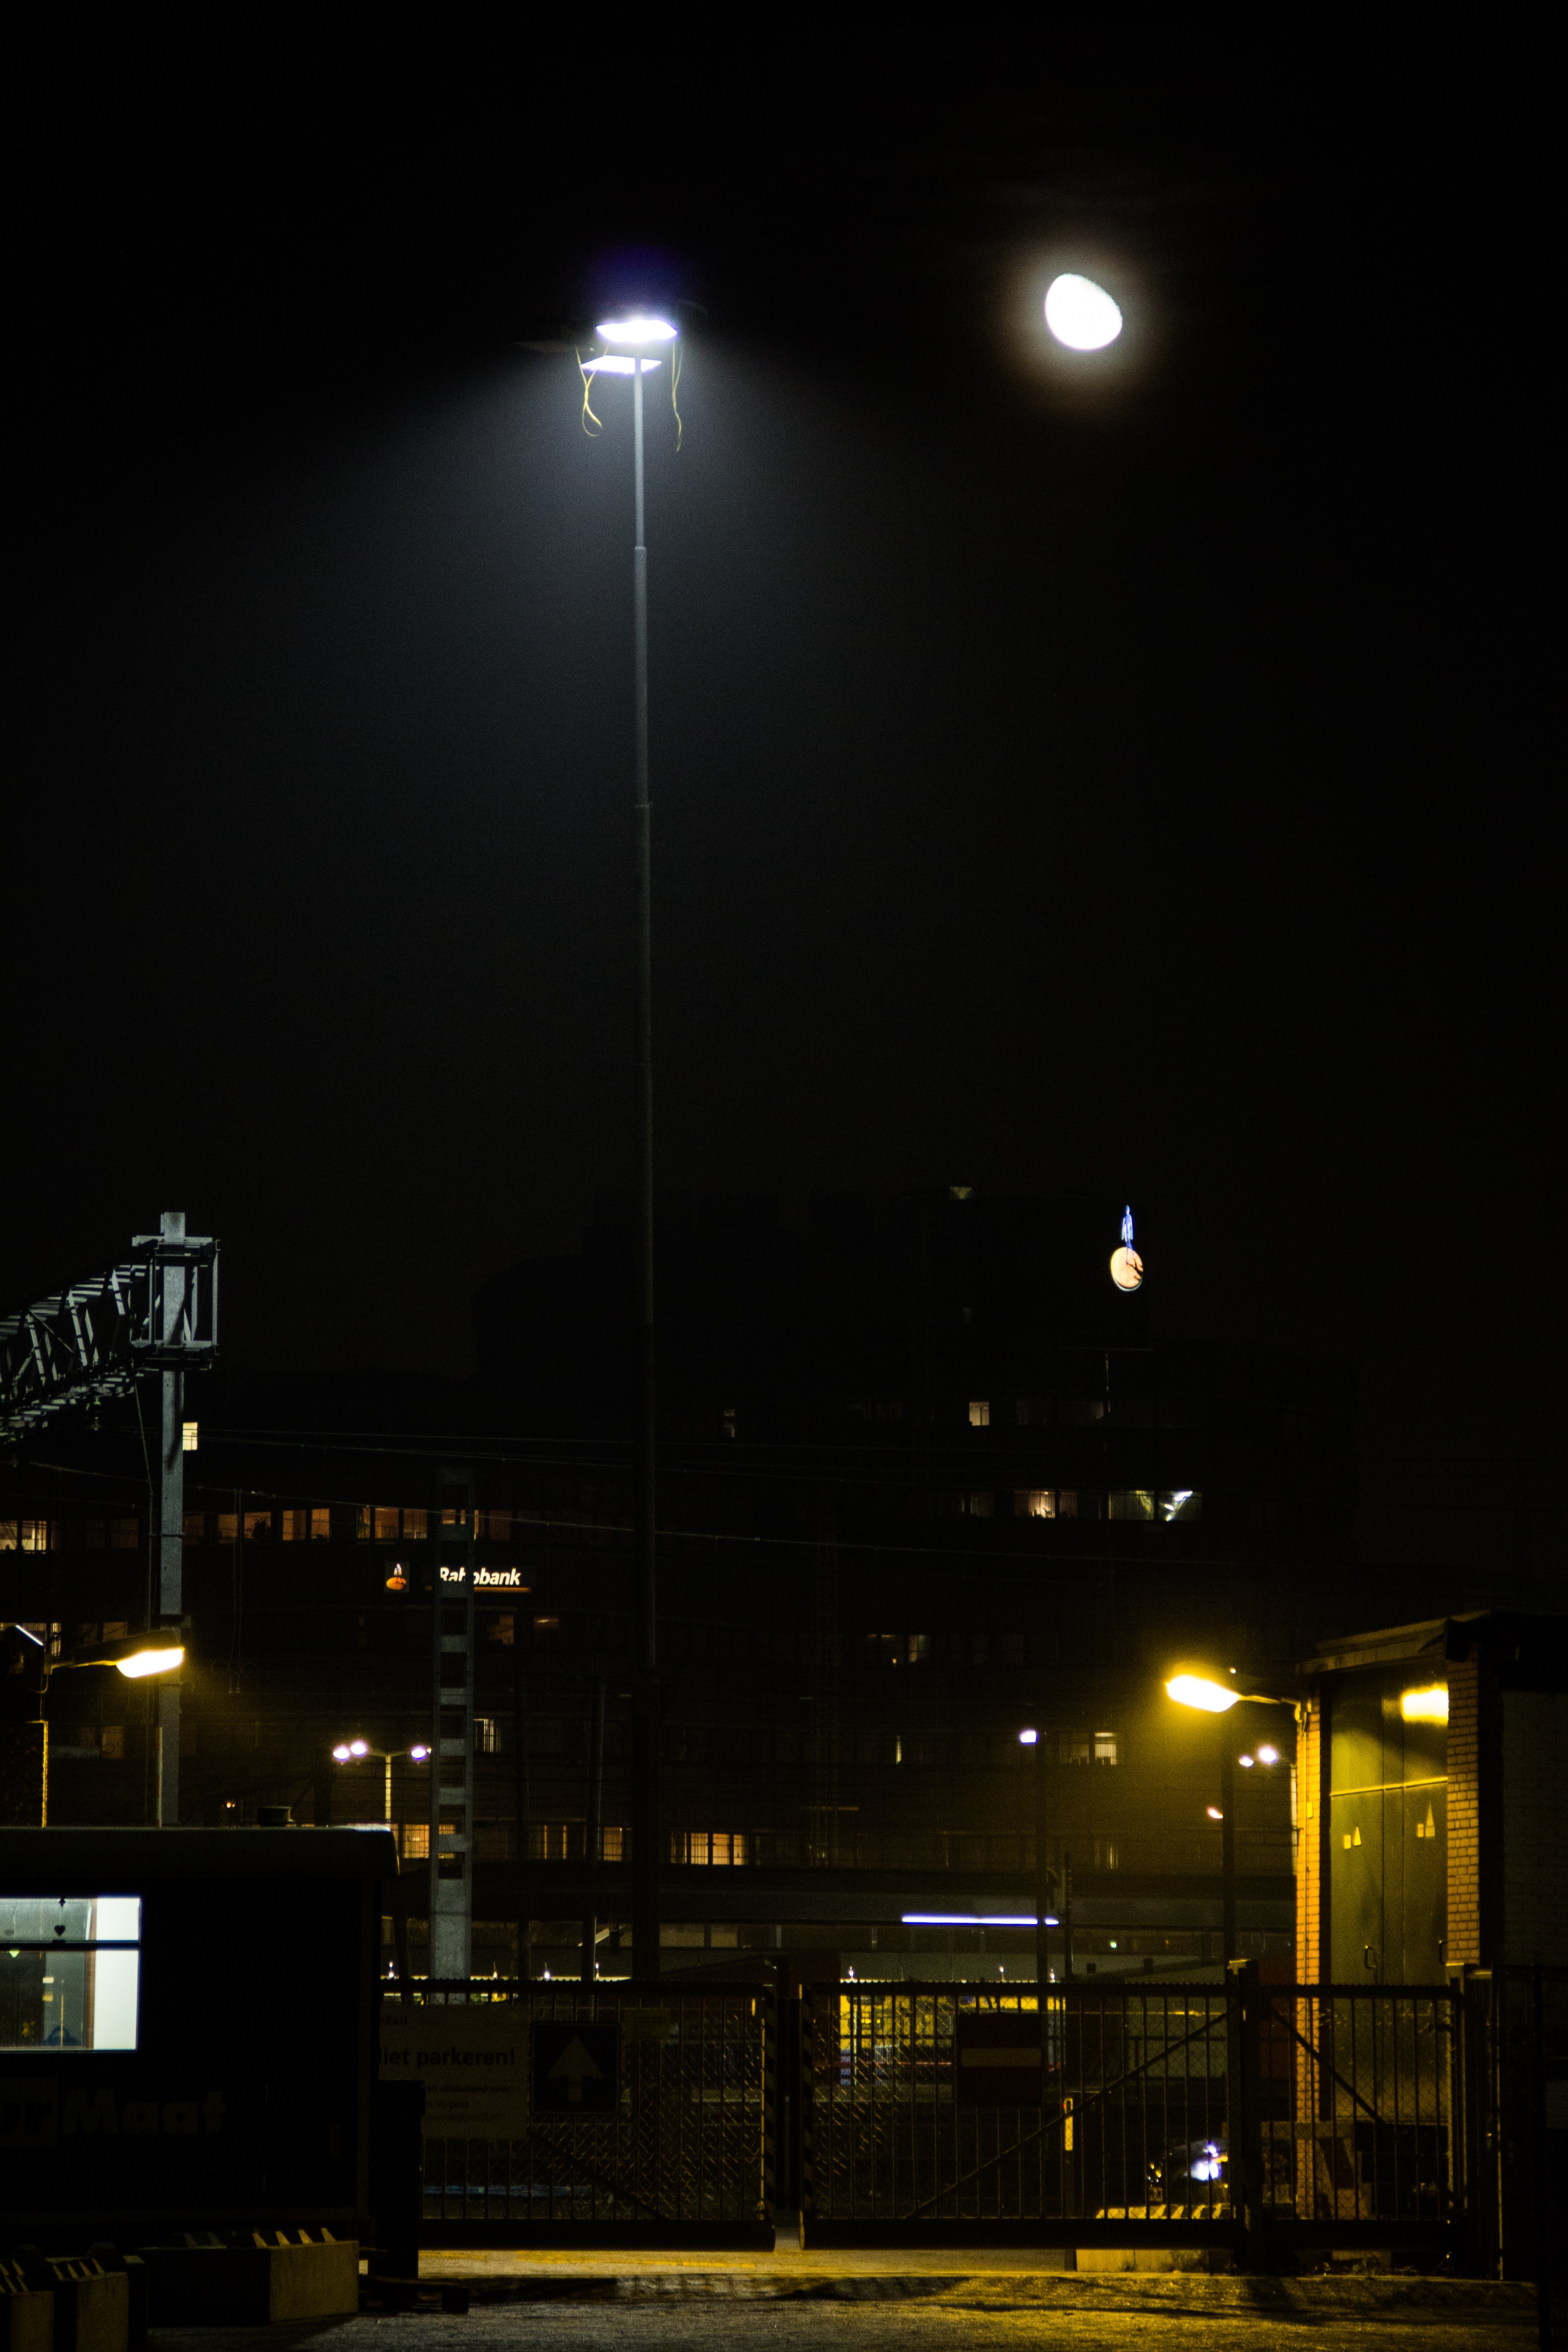
work, light, night, evening, construction, darkness, street light, lamp, lighting, construction site, light fixture, shape